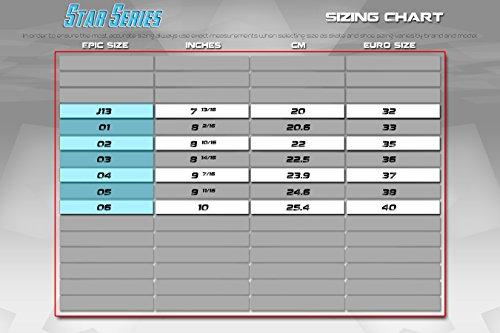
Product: Epic Skates Star Hydra Indoor/Outdoor High-Top Quad Roller Skates
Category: Sports & Outdoors | Outdoor Recreation | Skates, Skateboards & Scooters | Inline & Roller Skating
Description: Black Epic Star Indoor / Outdoor Wheels - Fixed, Non Adjustable Toe Stops.
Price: $48.99 - $75.49
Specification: Shipping Information: View shipping rates and policies|ASIN: B07B3WDZVX|    #214    in Roller Skates